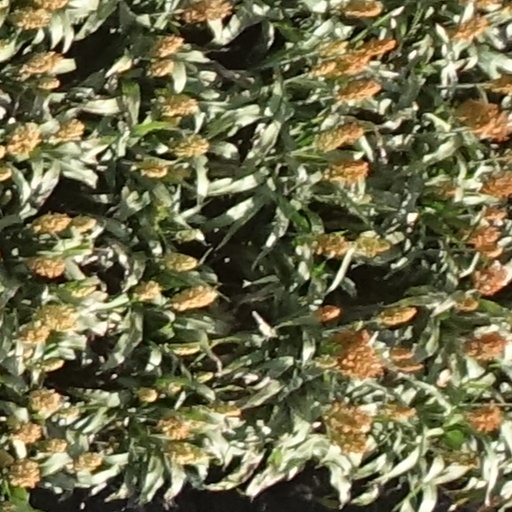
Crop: sorghum